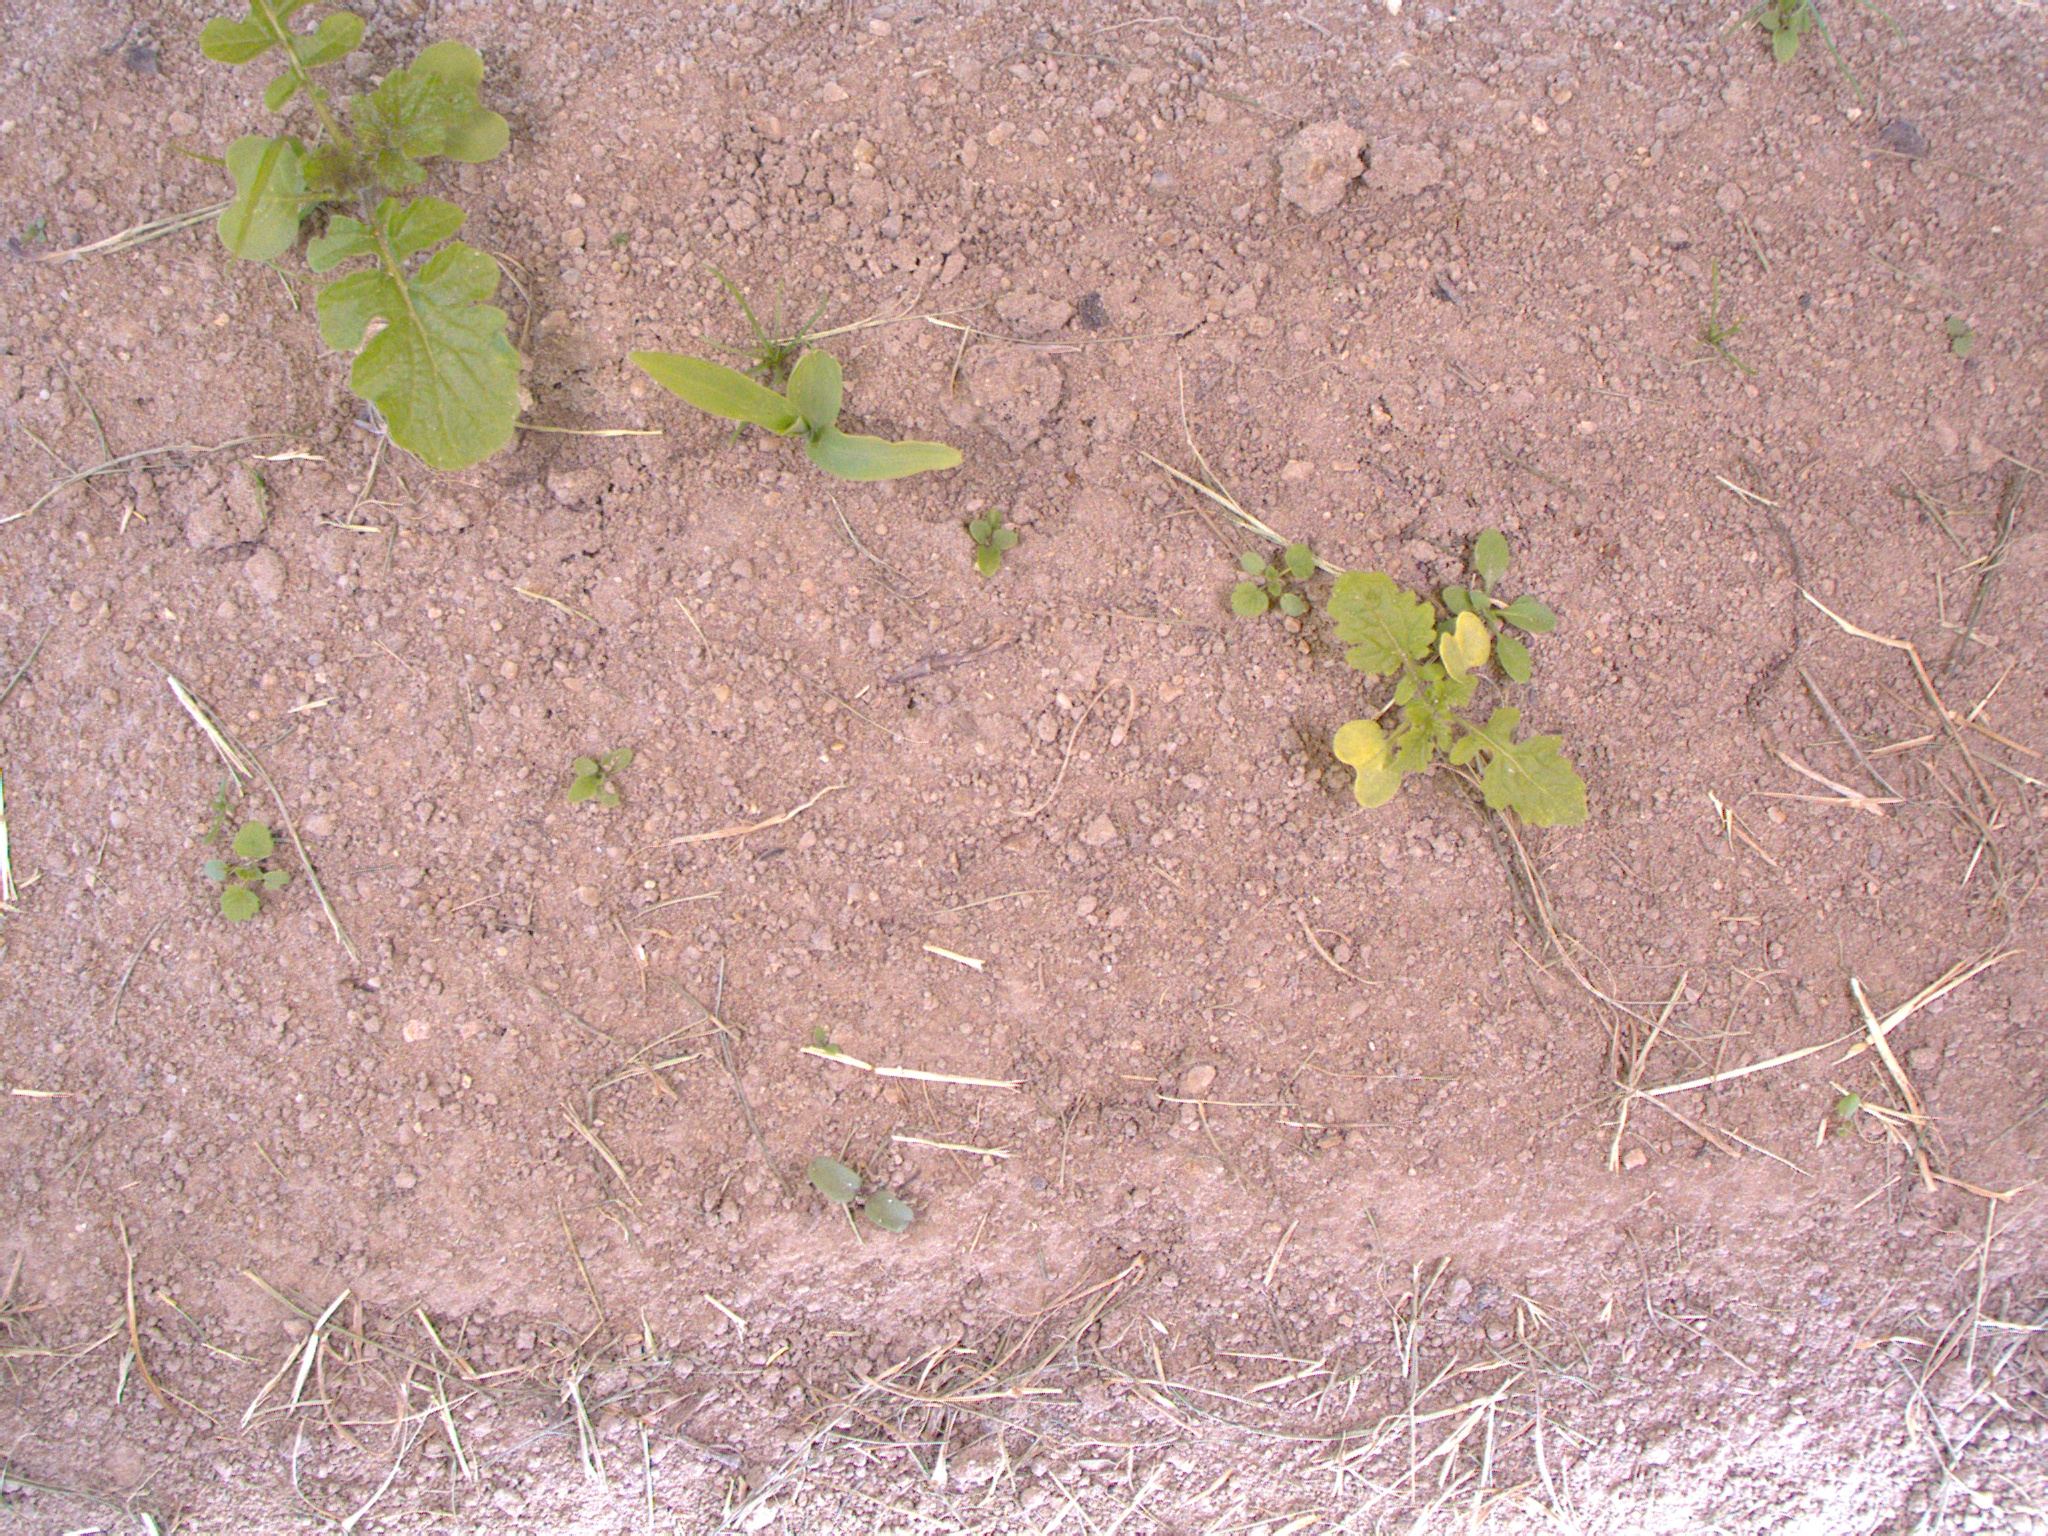
Crop: maize
Objects: maize, stem_maize